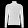
Label: Pullover